Packaged metering manhole

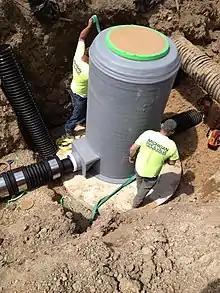
A H-20 highway loading packaged metering manhole during installation

Packaged metering manholes (PMMs) are an outgrowth of the fiberglass manholes developed in the 1960s. Packaged metering manhole factories integrate a primary device (typically a flume or weir) into a fiberglass manhole.